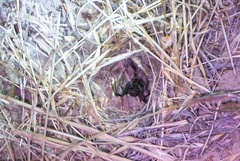
Species: Lactrodectus_hesperus